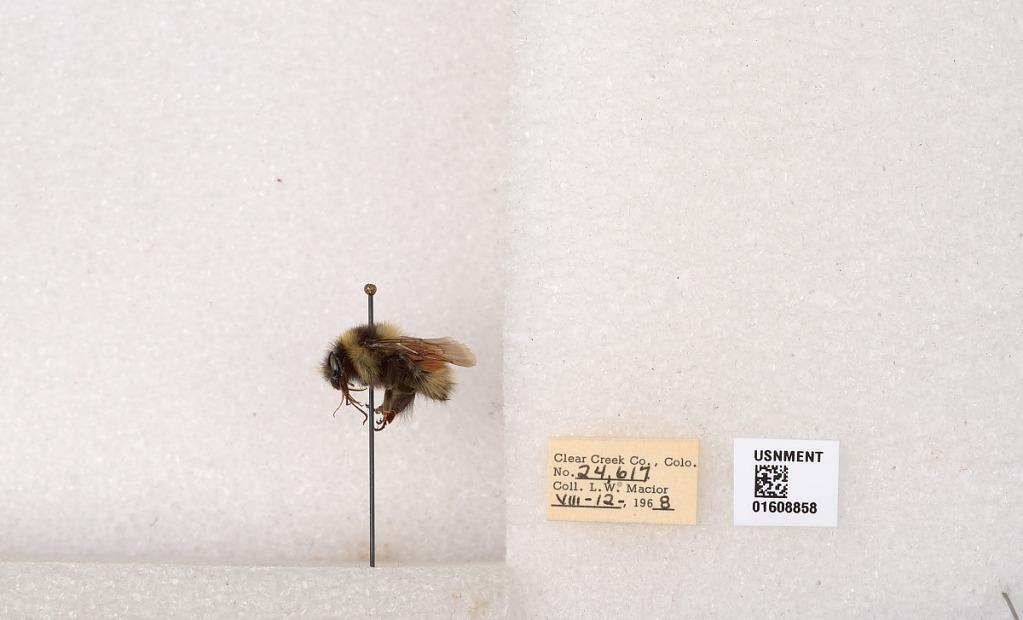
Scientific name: Bombus (Pyrobombus) sylvicola Kirby
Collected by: L. Macior
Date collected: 1968-8-12
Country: United States
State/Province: Colorado
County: Clear Creek
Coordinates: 39.6891, -105.644